Fieldhead Hospital

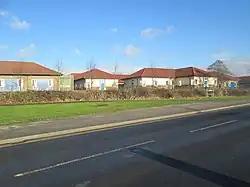
Fieldhead Hospital

Fieldhead Hospital is a psychiatric and learning disability hospital in Wakefield, United Kingdom. It is managed by South West Yorkshire Partnership NHS Foundation Trust.